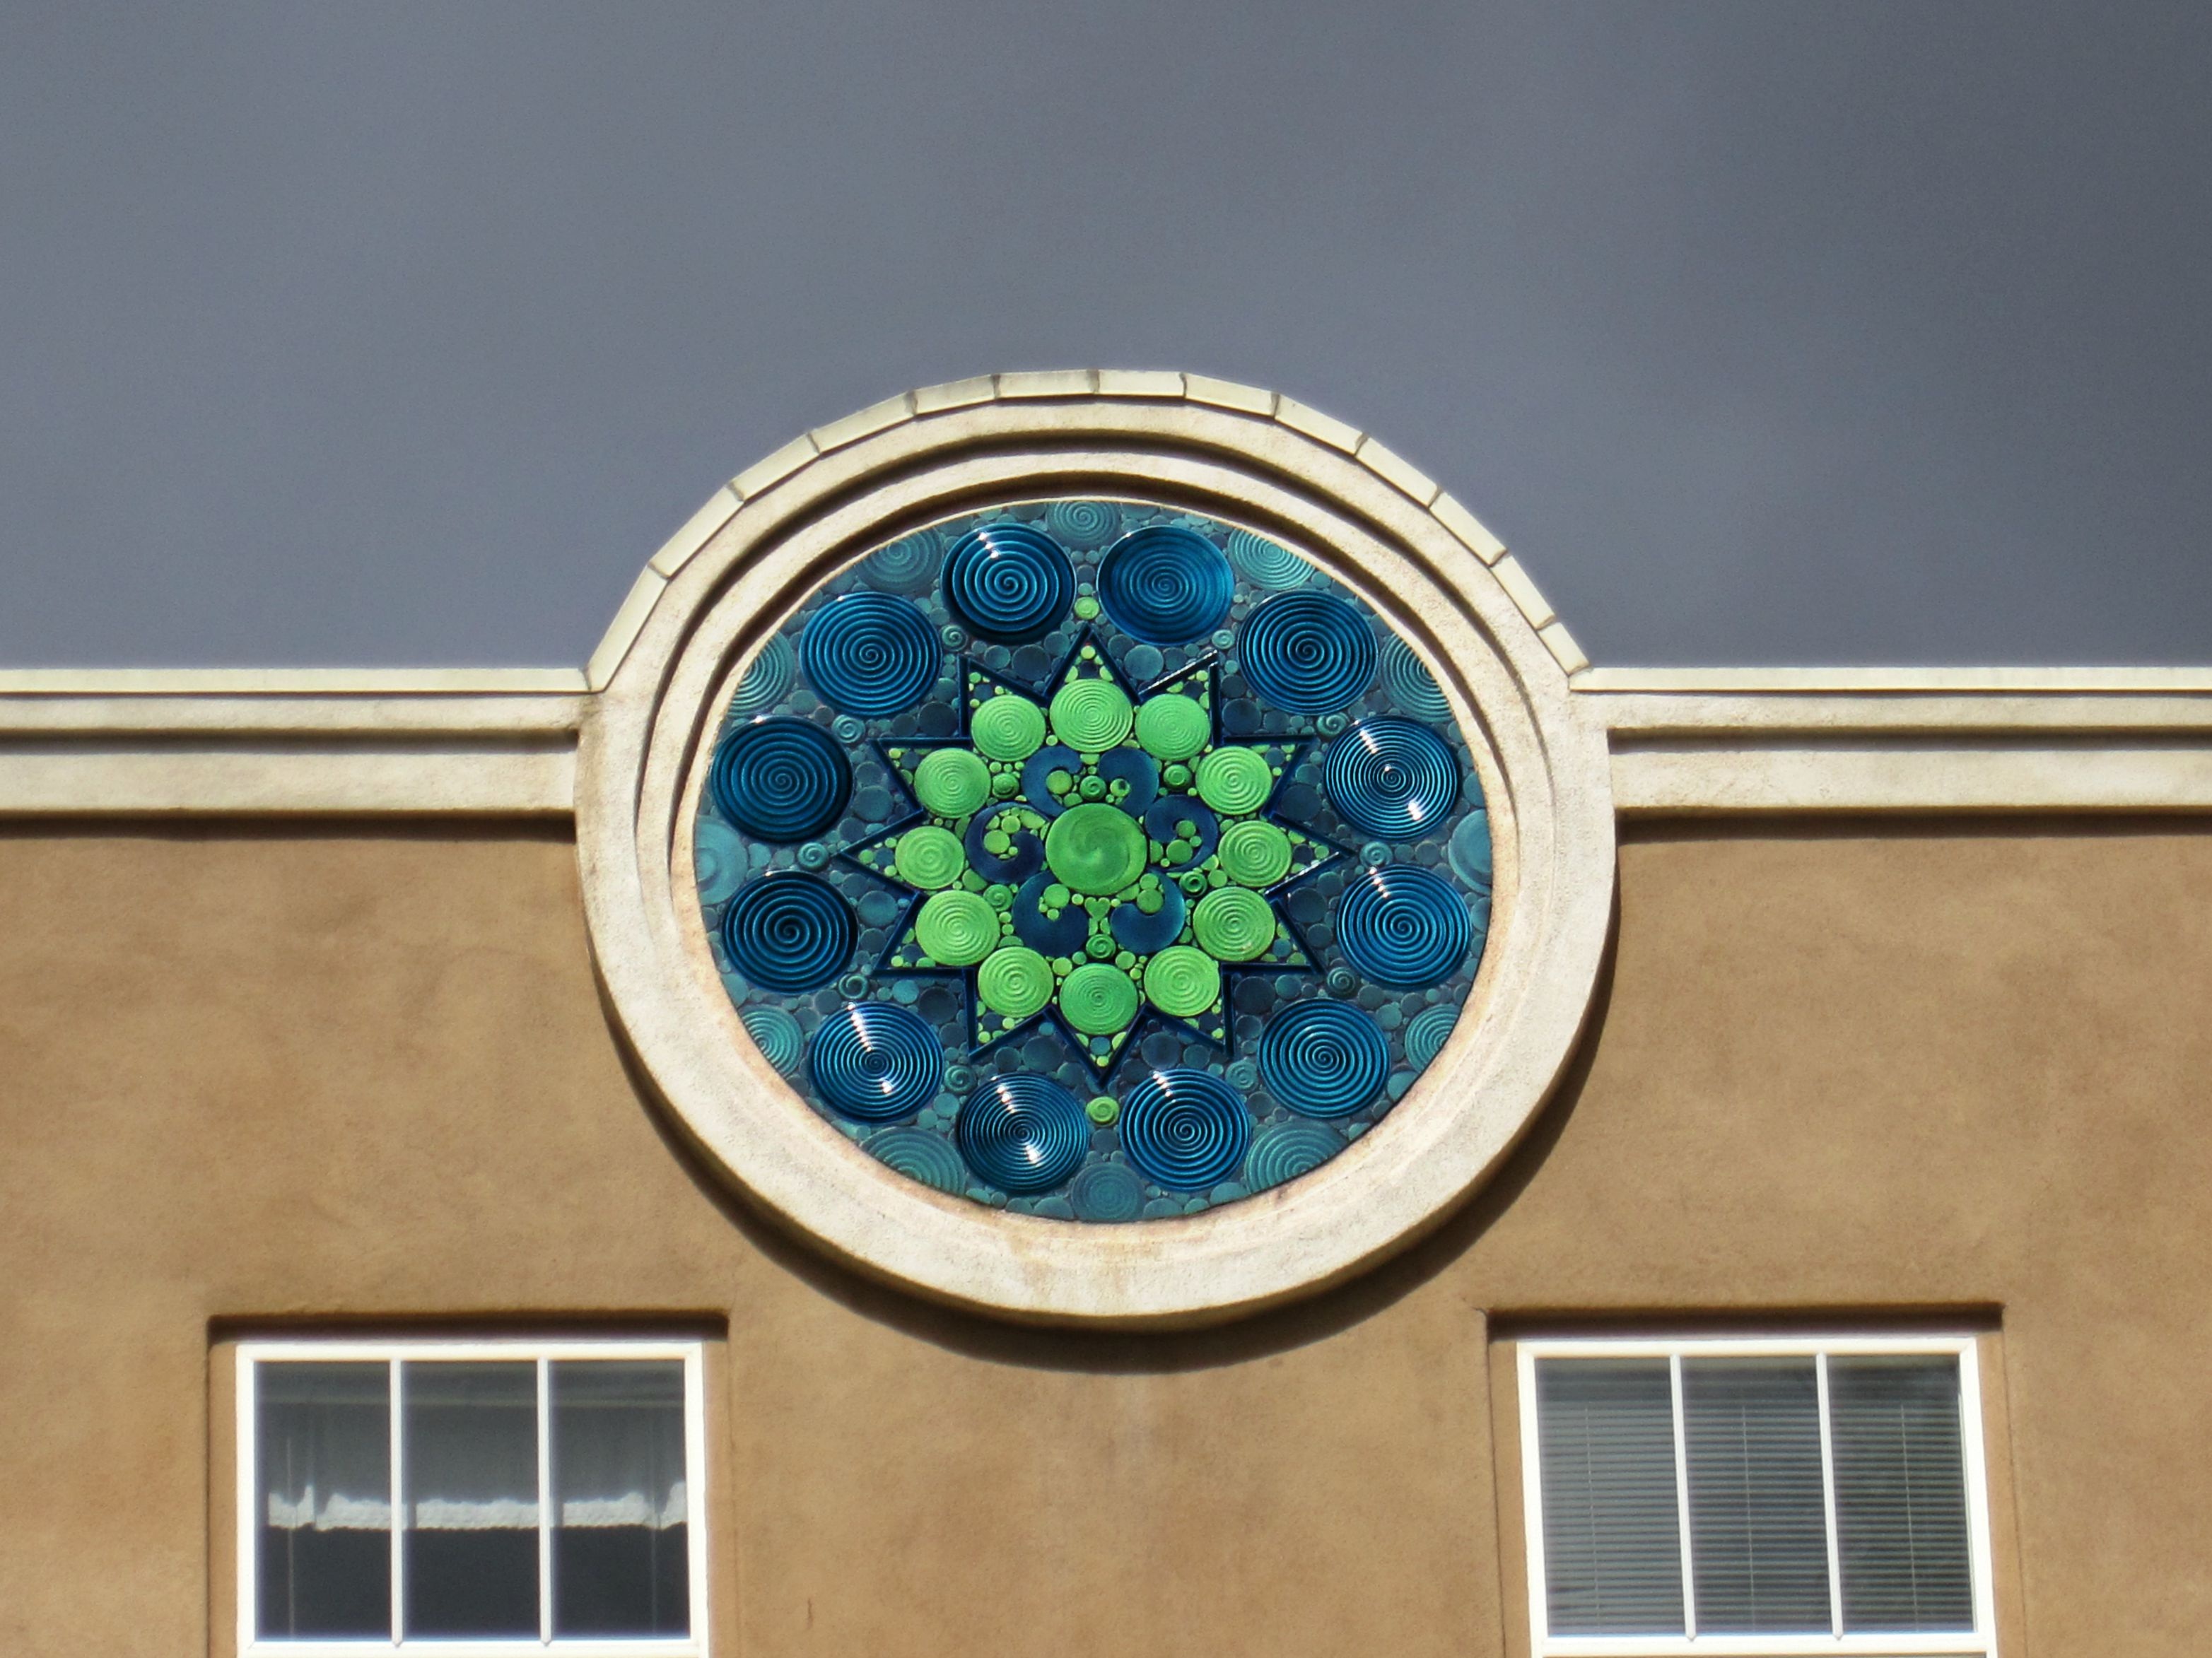
architecture, structure, house, window, glass, town, building, city, urban, cityscape, construction, green, color, blue, exterior, colorful, modern, circle, project, art, stain, design, symmetry, contemporary, shape, pasadena, fashion accessory